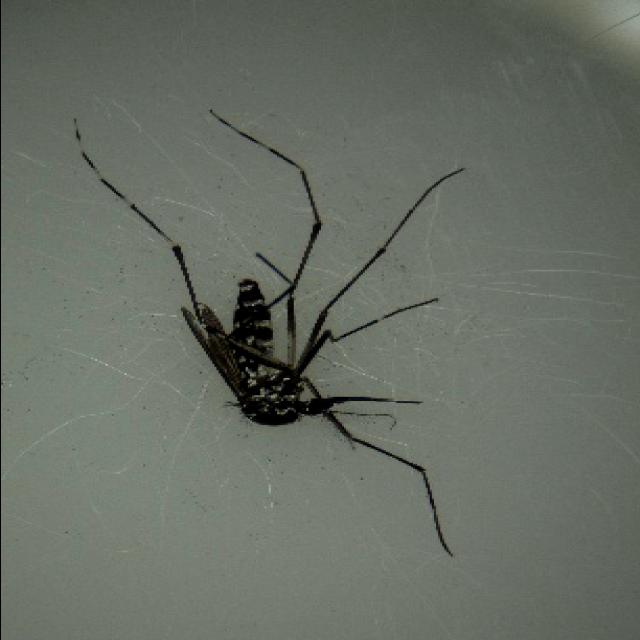
Species: aedes_albopictus